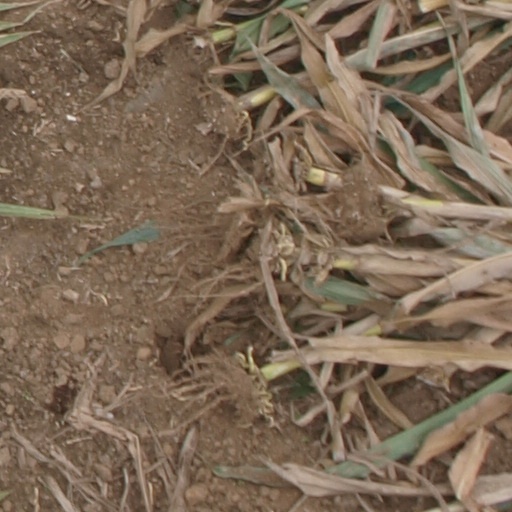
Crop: maize; corn